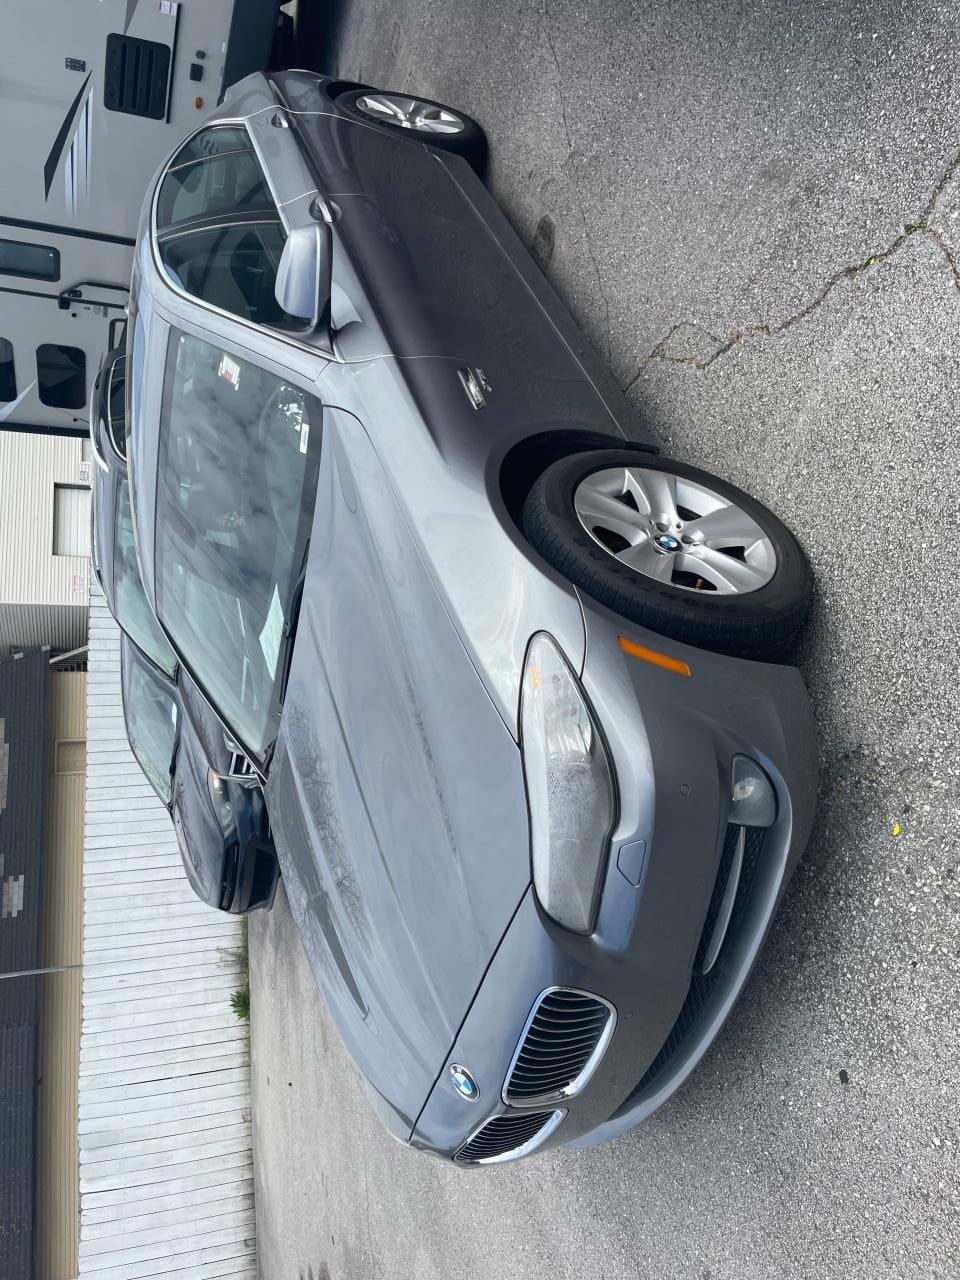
Aucun dommage détecté.
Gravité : aucun